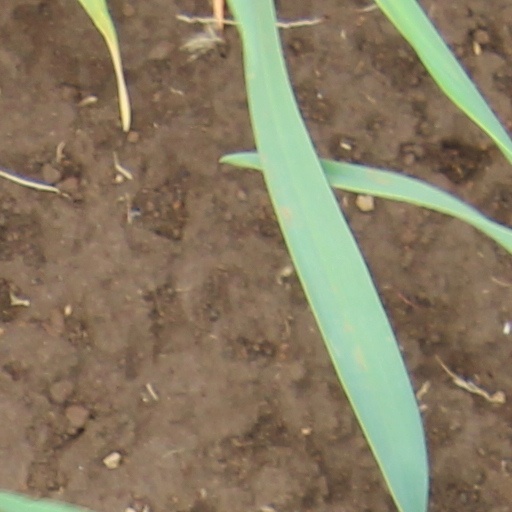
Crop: wheat